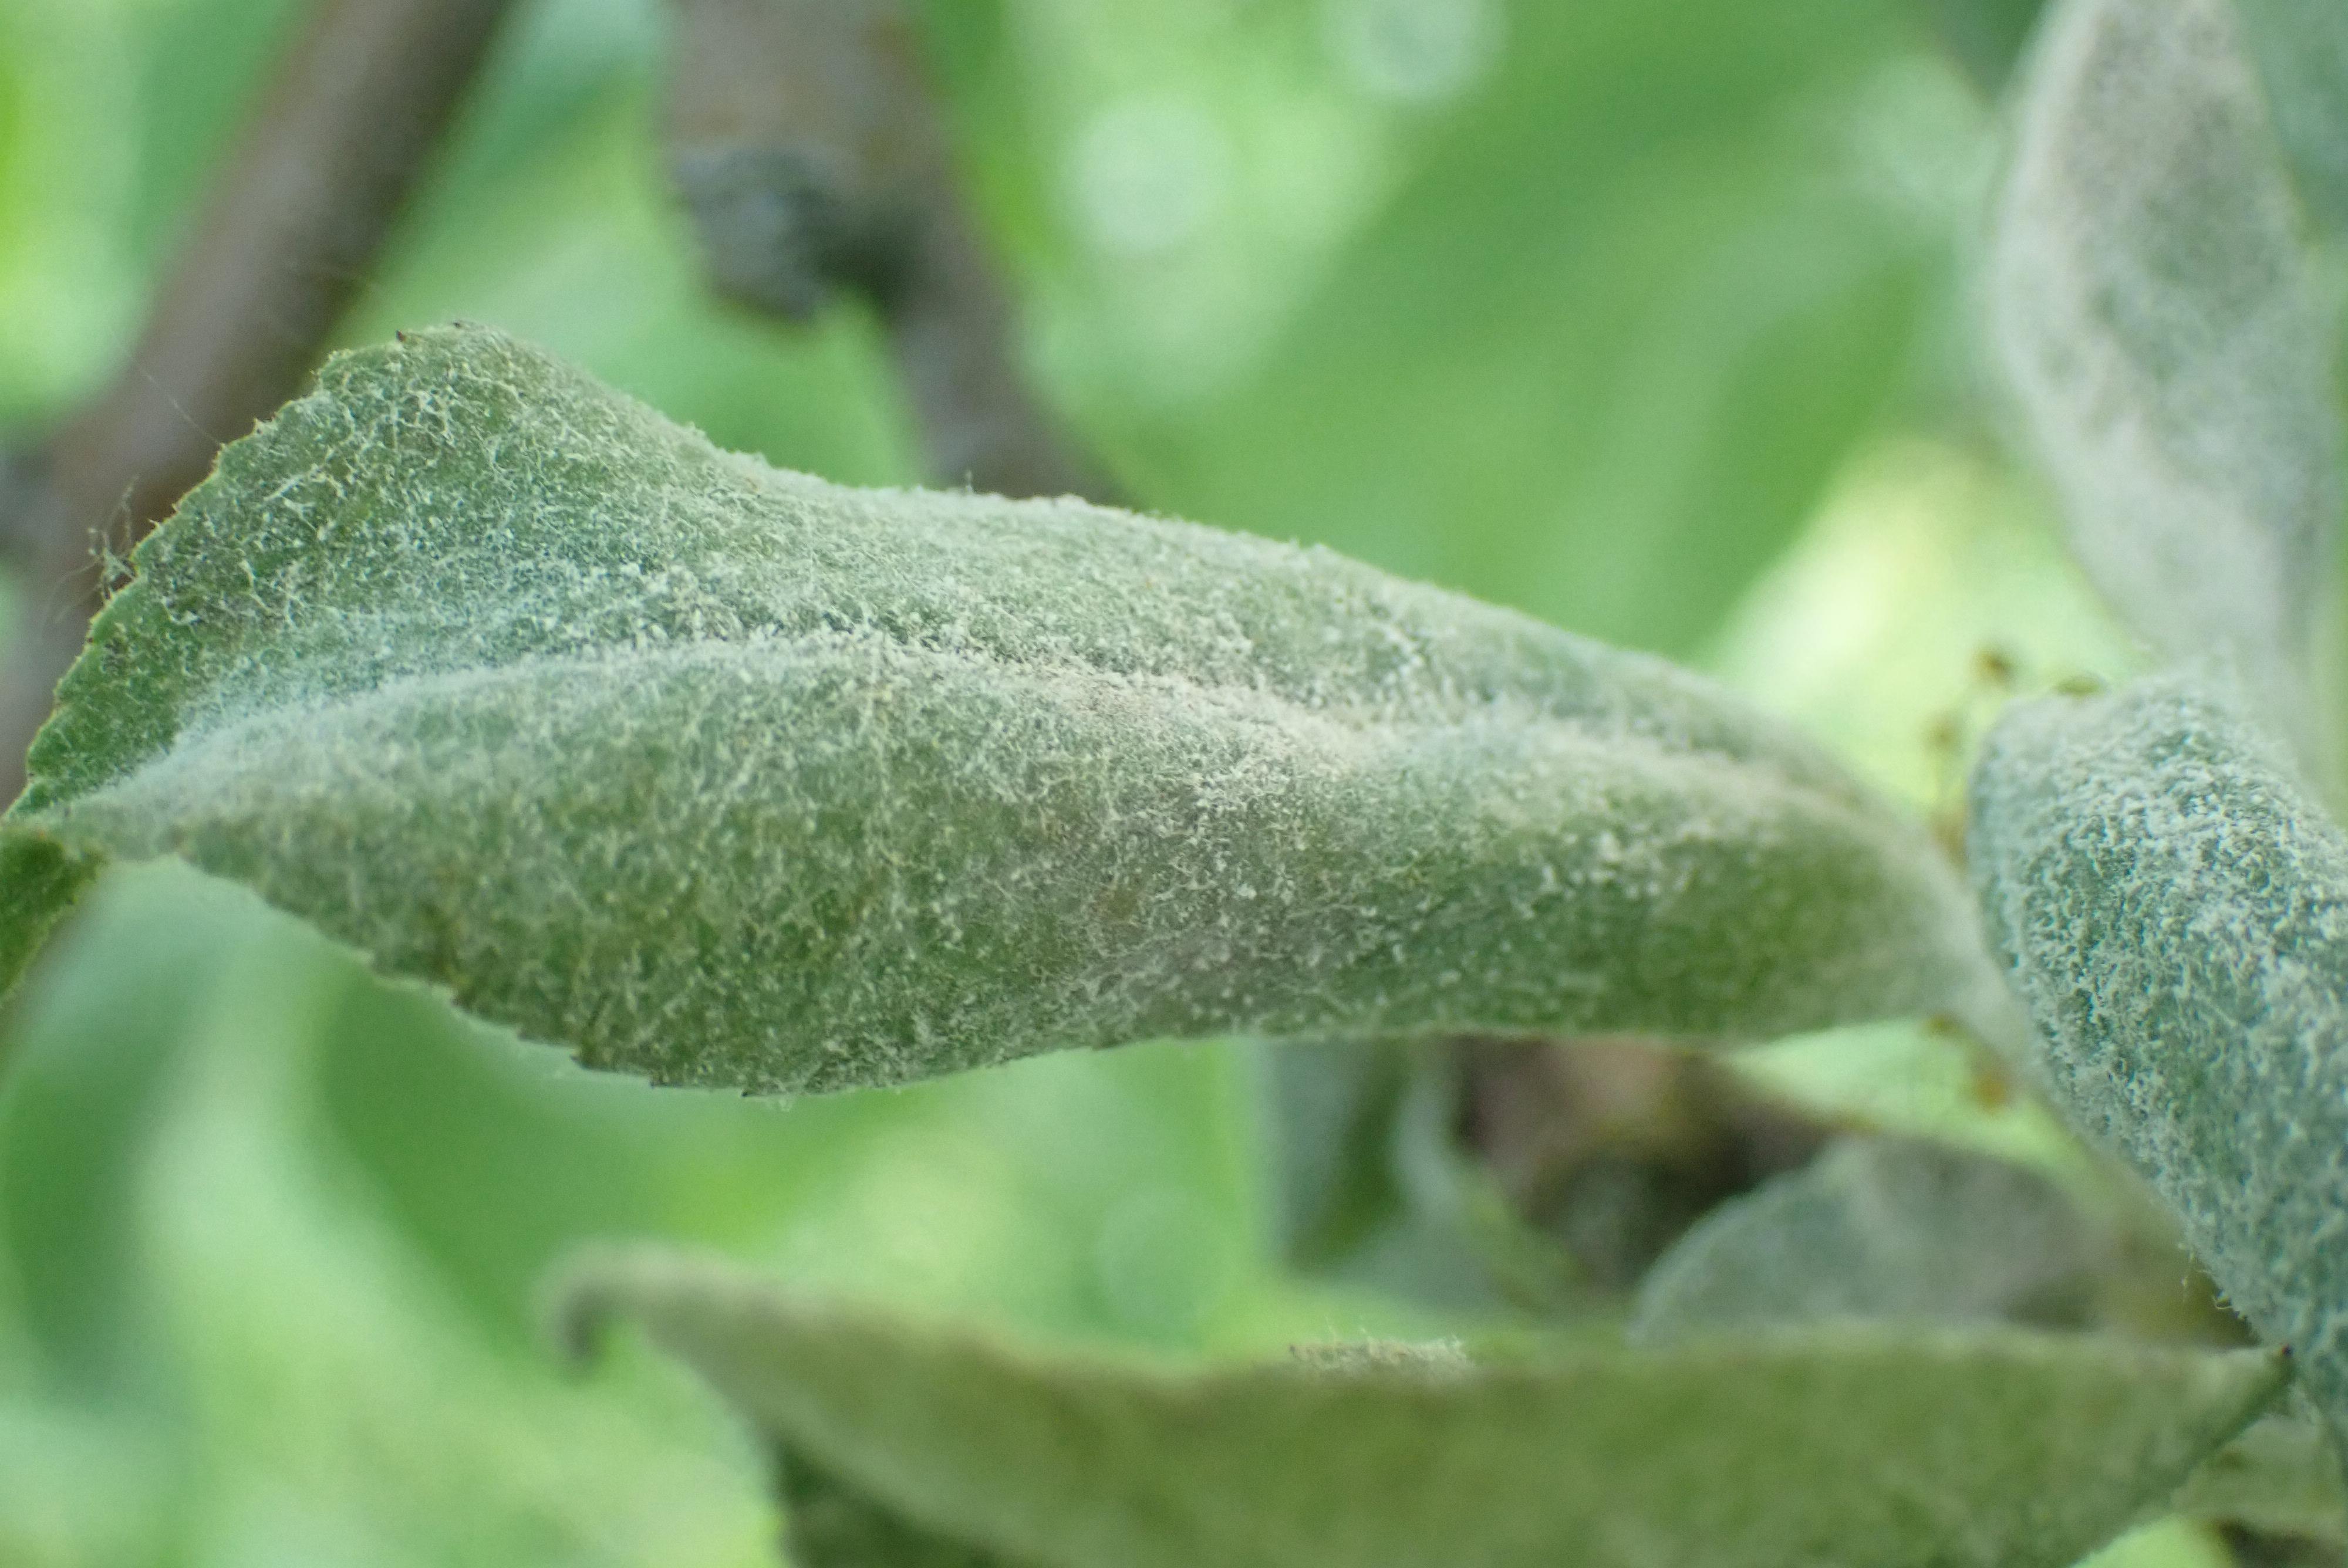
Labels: powdery_mildew